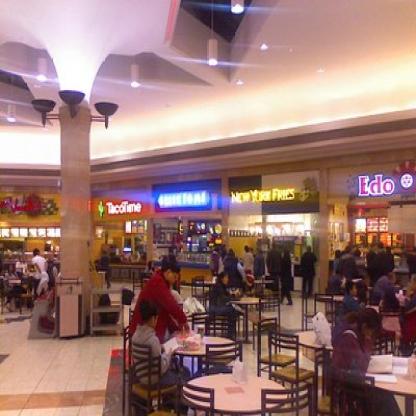
Scene: Indoor